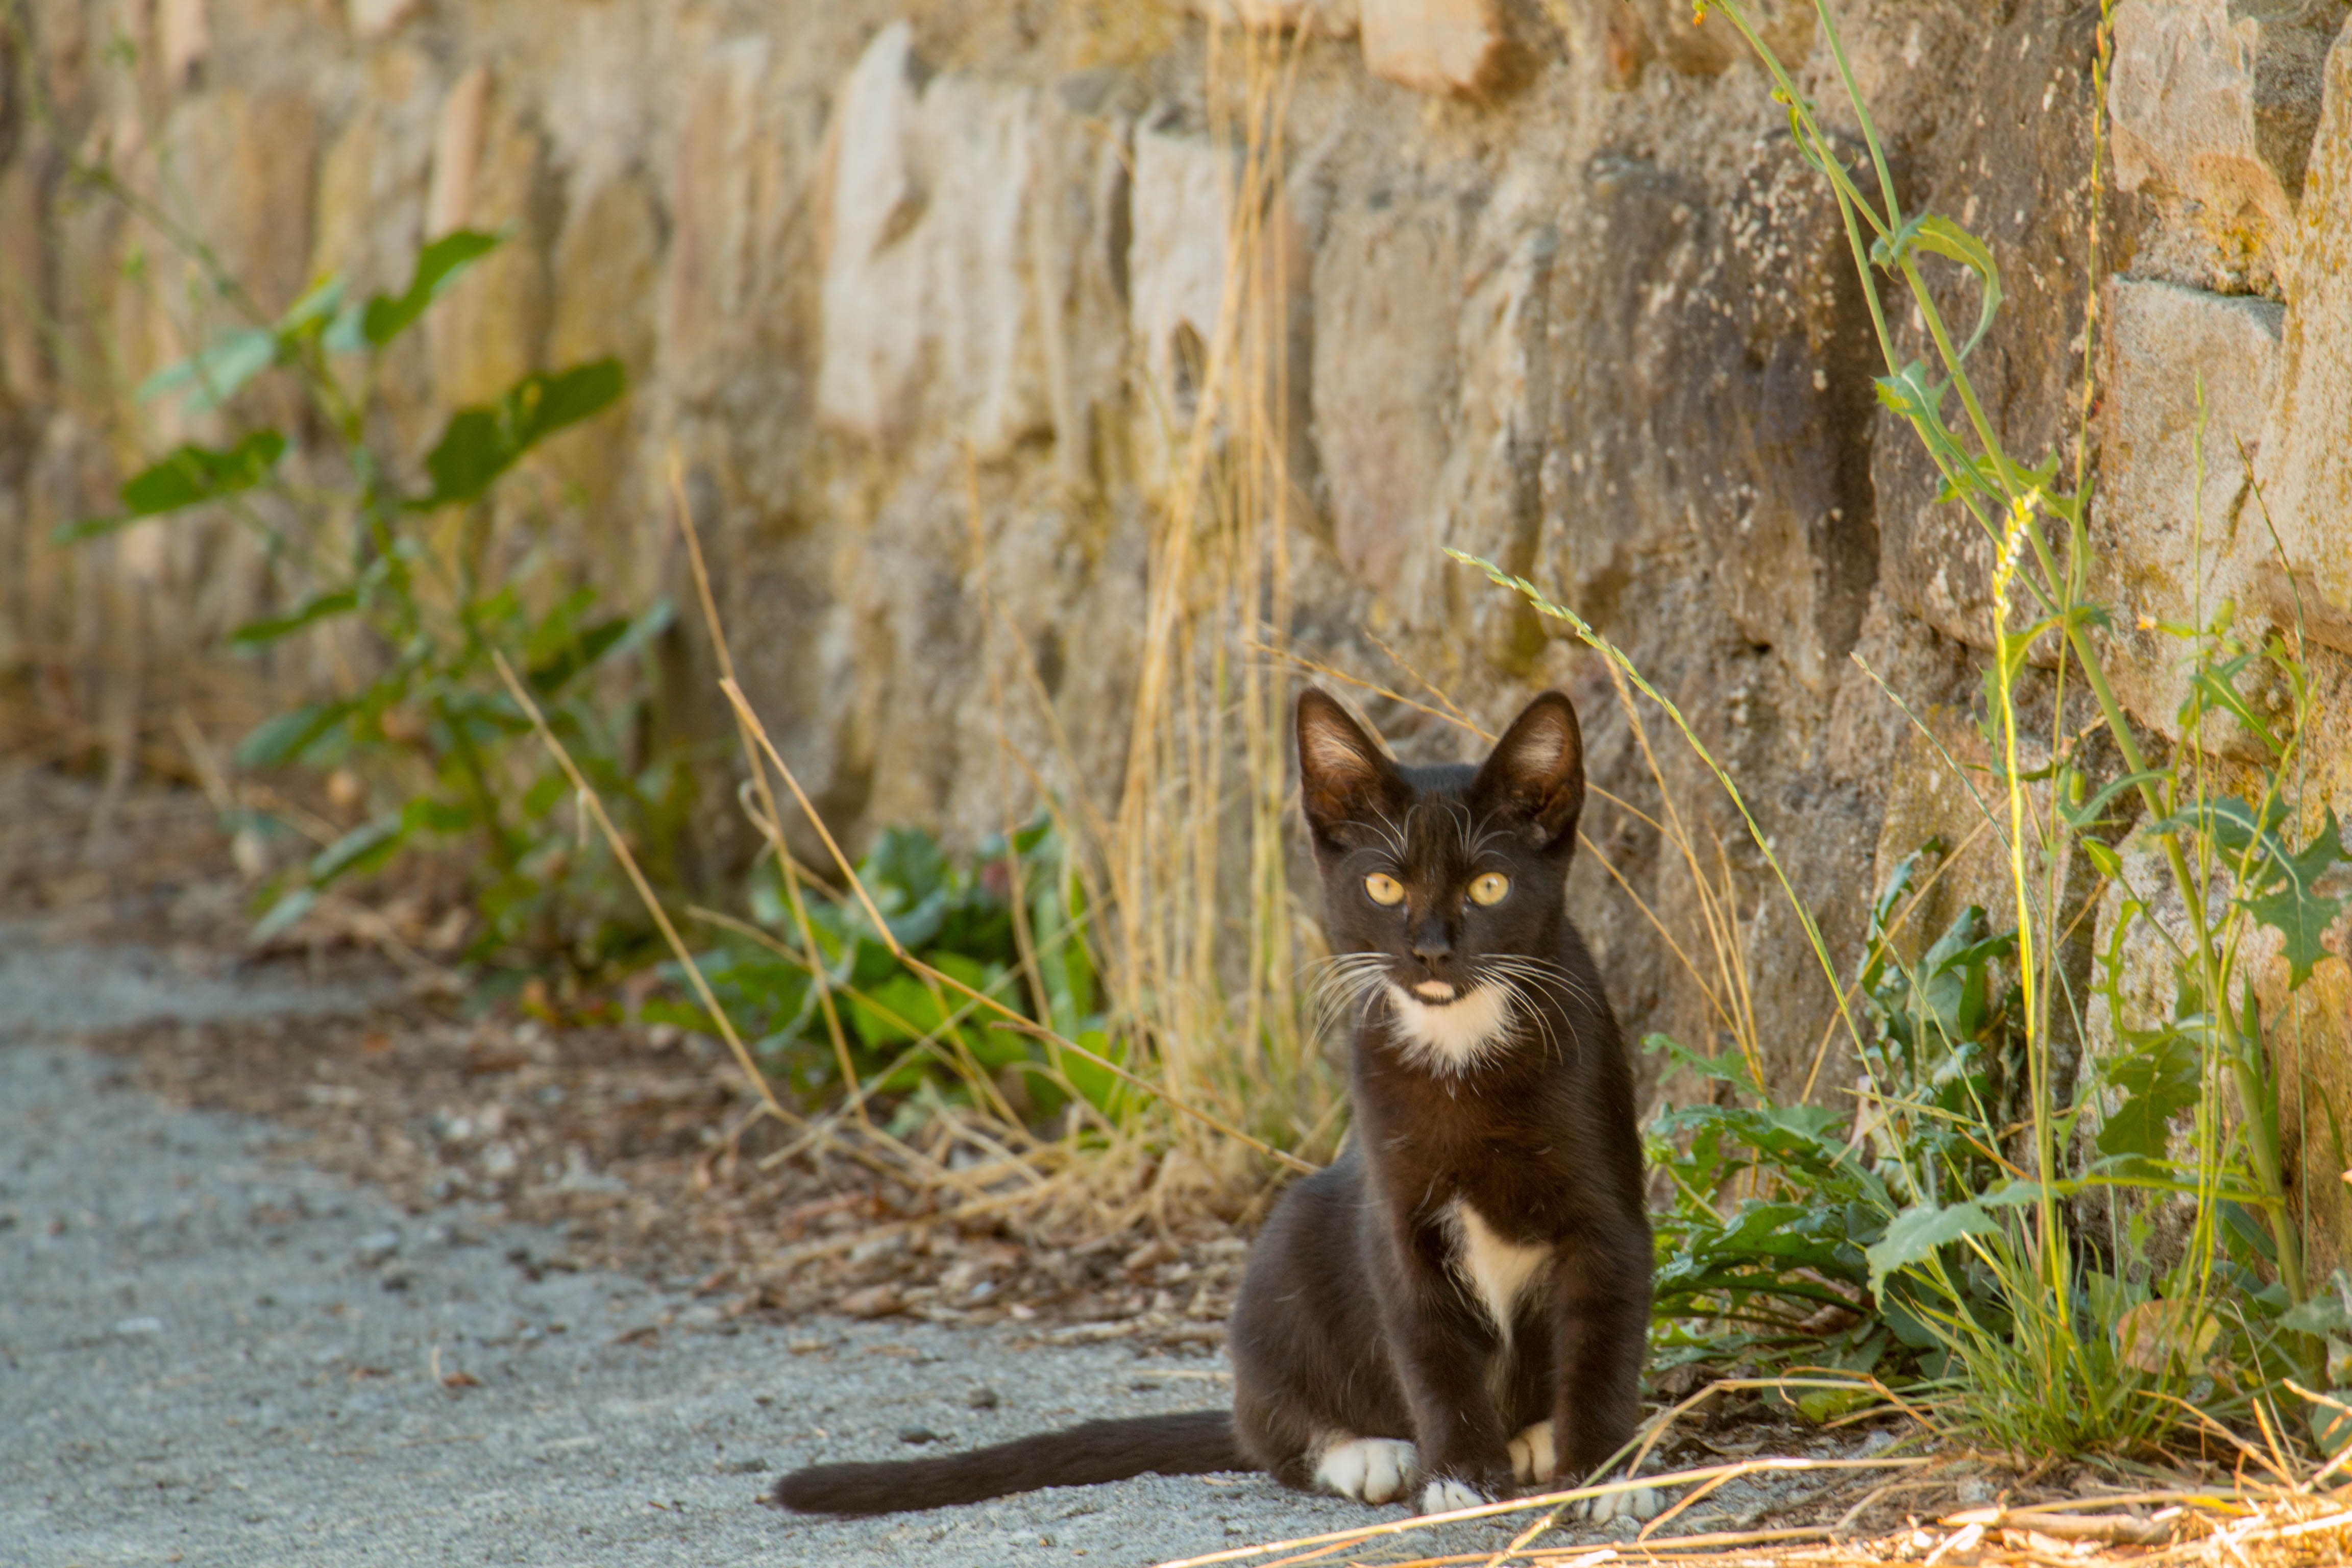
nature, wildlife, cat, mammal, black cat, fauna, animals, vertebrate, euskadi, good luck, small to medium sized cats, cat like mammal